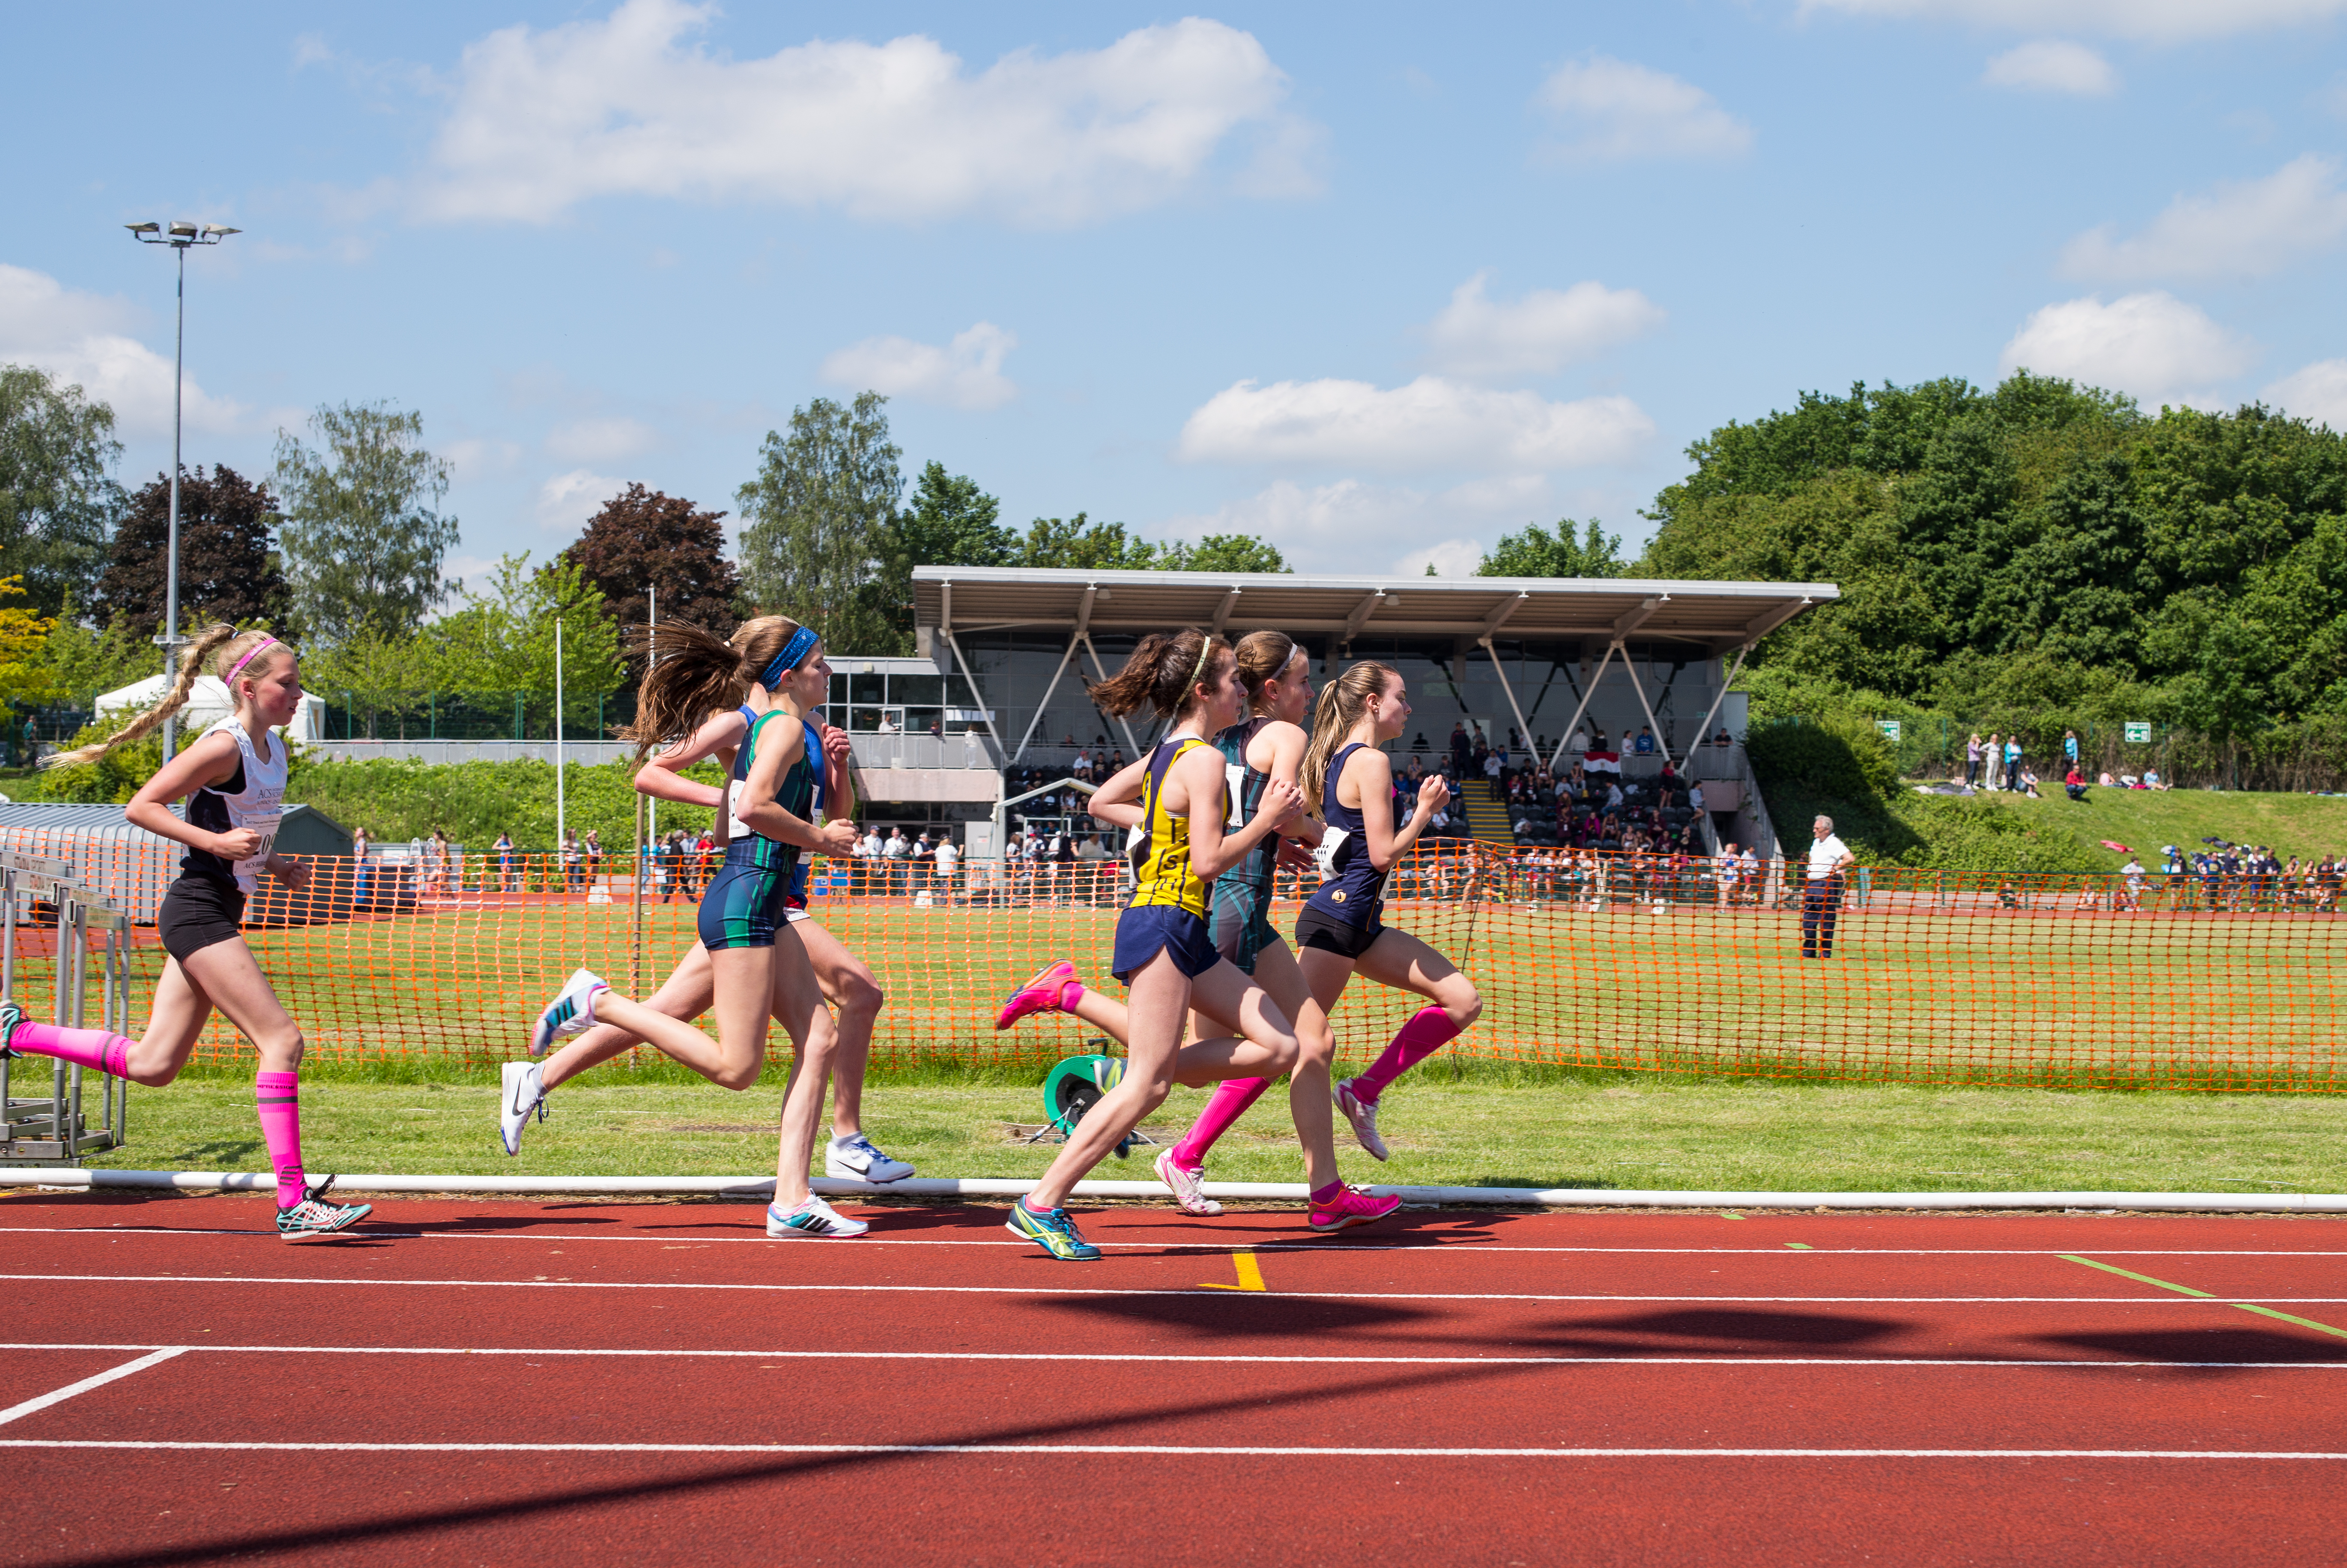
outdoor, track, field, running, jumping, europe, high, runner, ash, england, 2016, race, competition, london, hague, international, girls, m, american, team, sports, boys, racing, 50, school, championship, junior, leica, 240, summilux, varsity, athlete, athletics, athletes, meet, isst, hillingdon, sprint, physical exercise, human action, track and field athletics